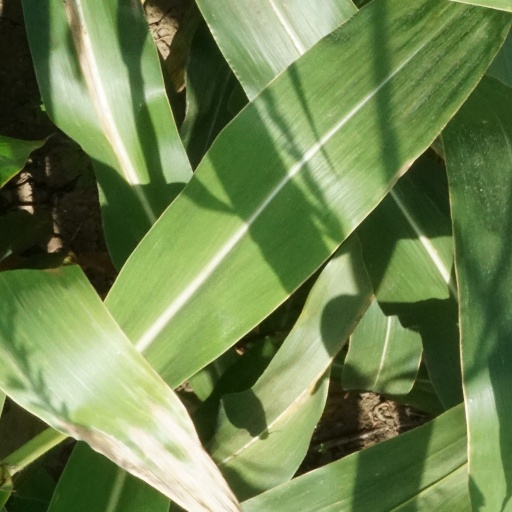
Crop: maize; corn